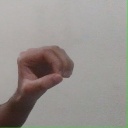
अक्षर: औ